Tampere

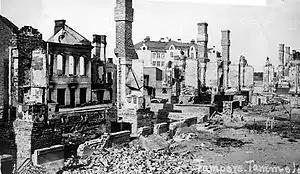
The city after the Battle of Tampere during the 1918 Civil War

After Finland gained its full independence, Tampere played an important role in the 1918 Civil War, being one of the most strategically important places for the Finnish Socialist Workers' Republic (FSWR) during the Finnish Civil War (28 January - 15 May 1918); the city was the most important industrial city in Finland at the beginning of the 20th century, with a huge working population. Tampere was a Red stronghold during the war, commanded by Hugo Salmela. White forces led by General Mannerheim captured the city after the Battle of Tampere, taking about 10,000 Red prisoners on 6 April 1918.